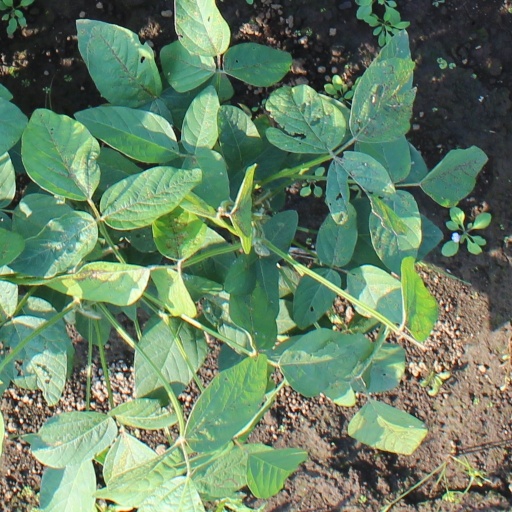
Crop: soybean